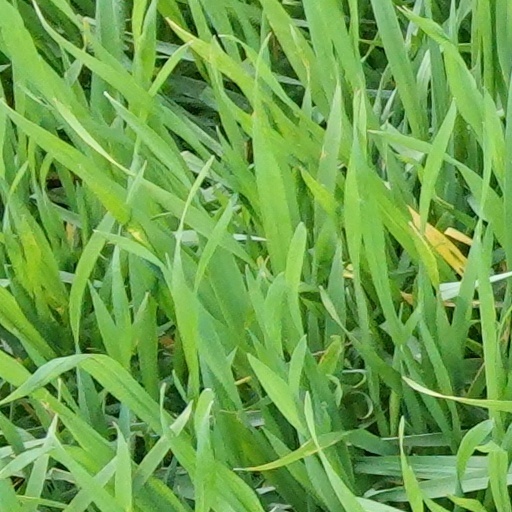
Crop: wheat